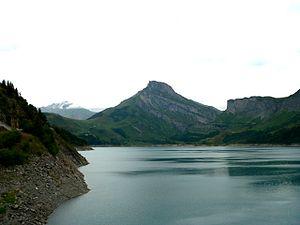
Le Beaufortain ou pays de Beaufort est une région naturelle s'étendant autour de la commune de Beaufort dans le département français de la Savoie. Elle est constituée principalement par la vallée du Doron dit de Beaufort.